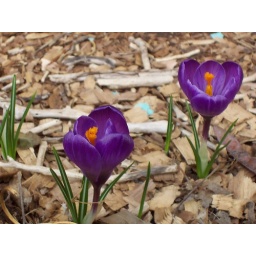
These crocus bloomed in my front flower bed in winter 2006.